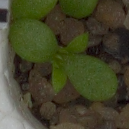
Label: scentless_mayweed